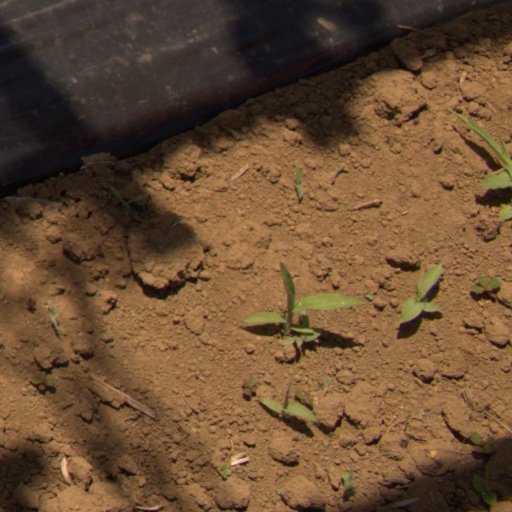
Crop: Jerusalem artichoke